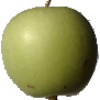
Label: apple_granny_smith